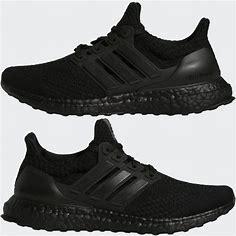
Brand: Adidas
Model: Ultraboost 5 DNA